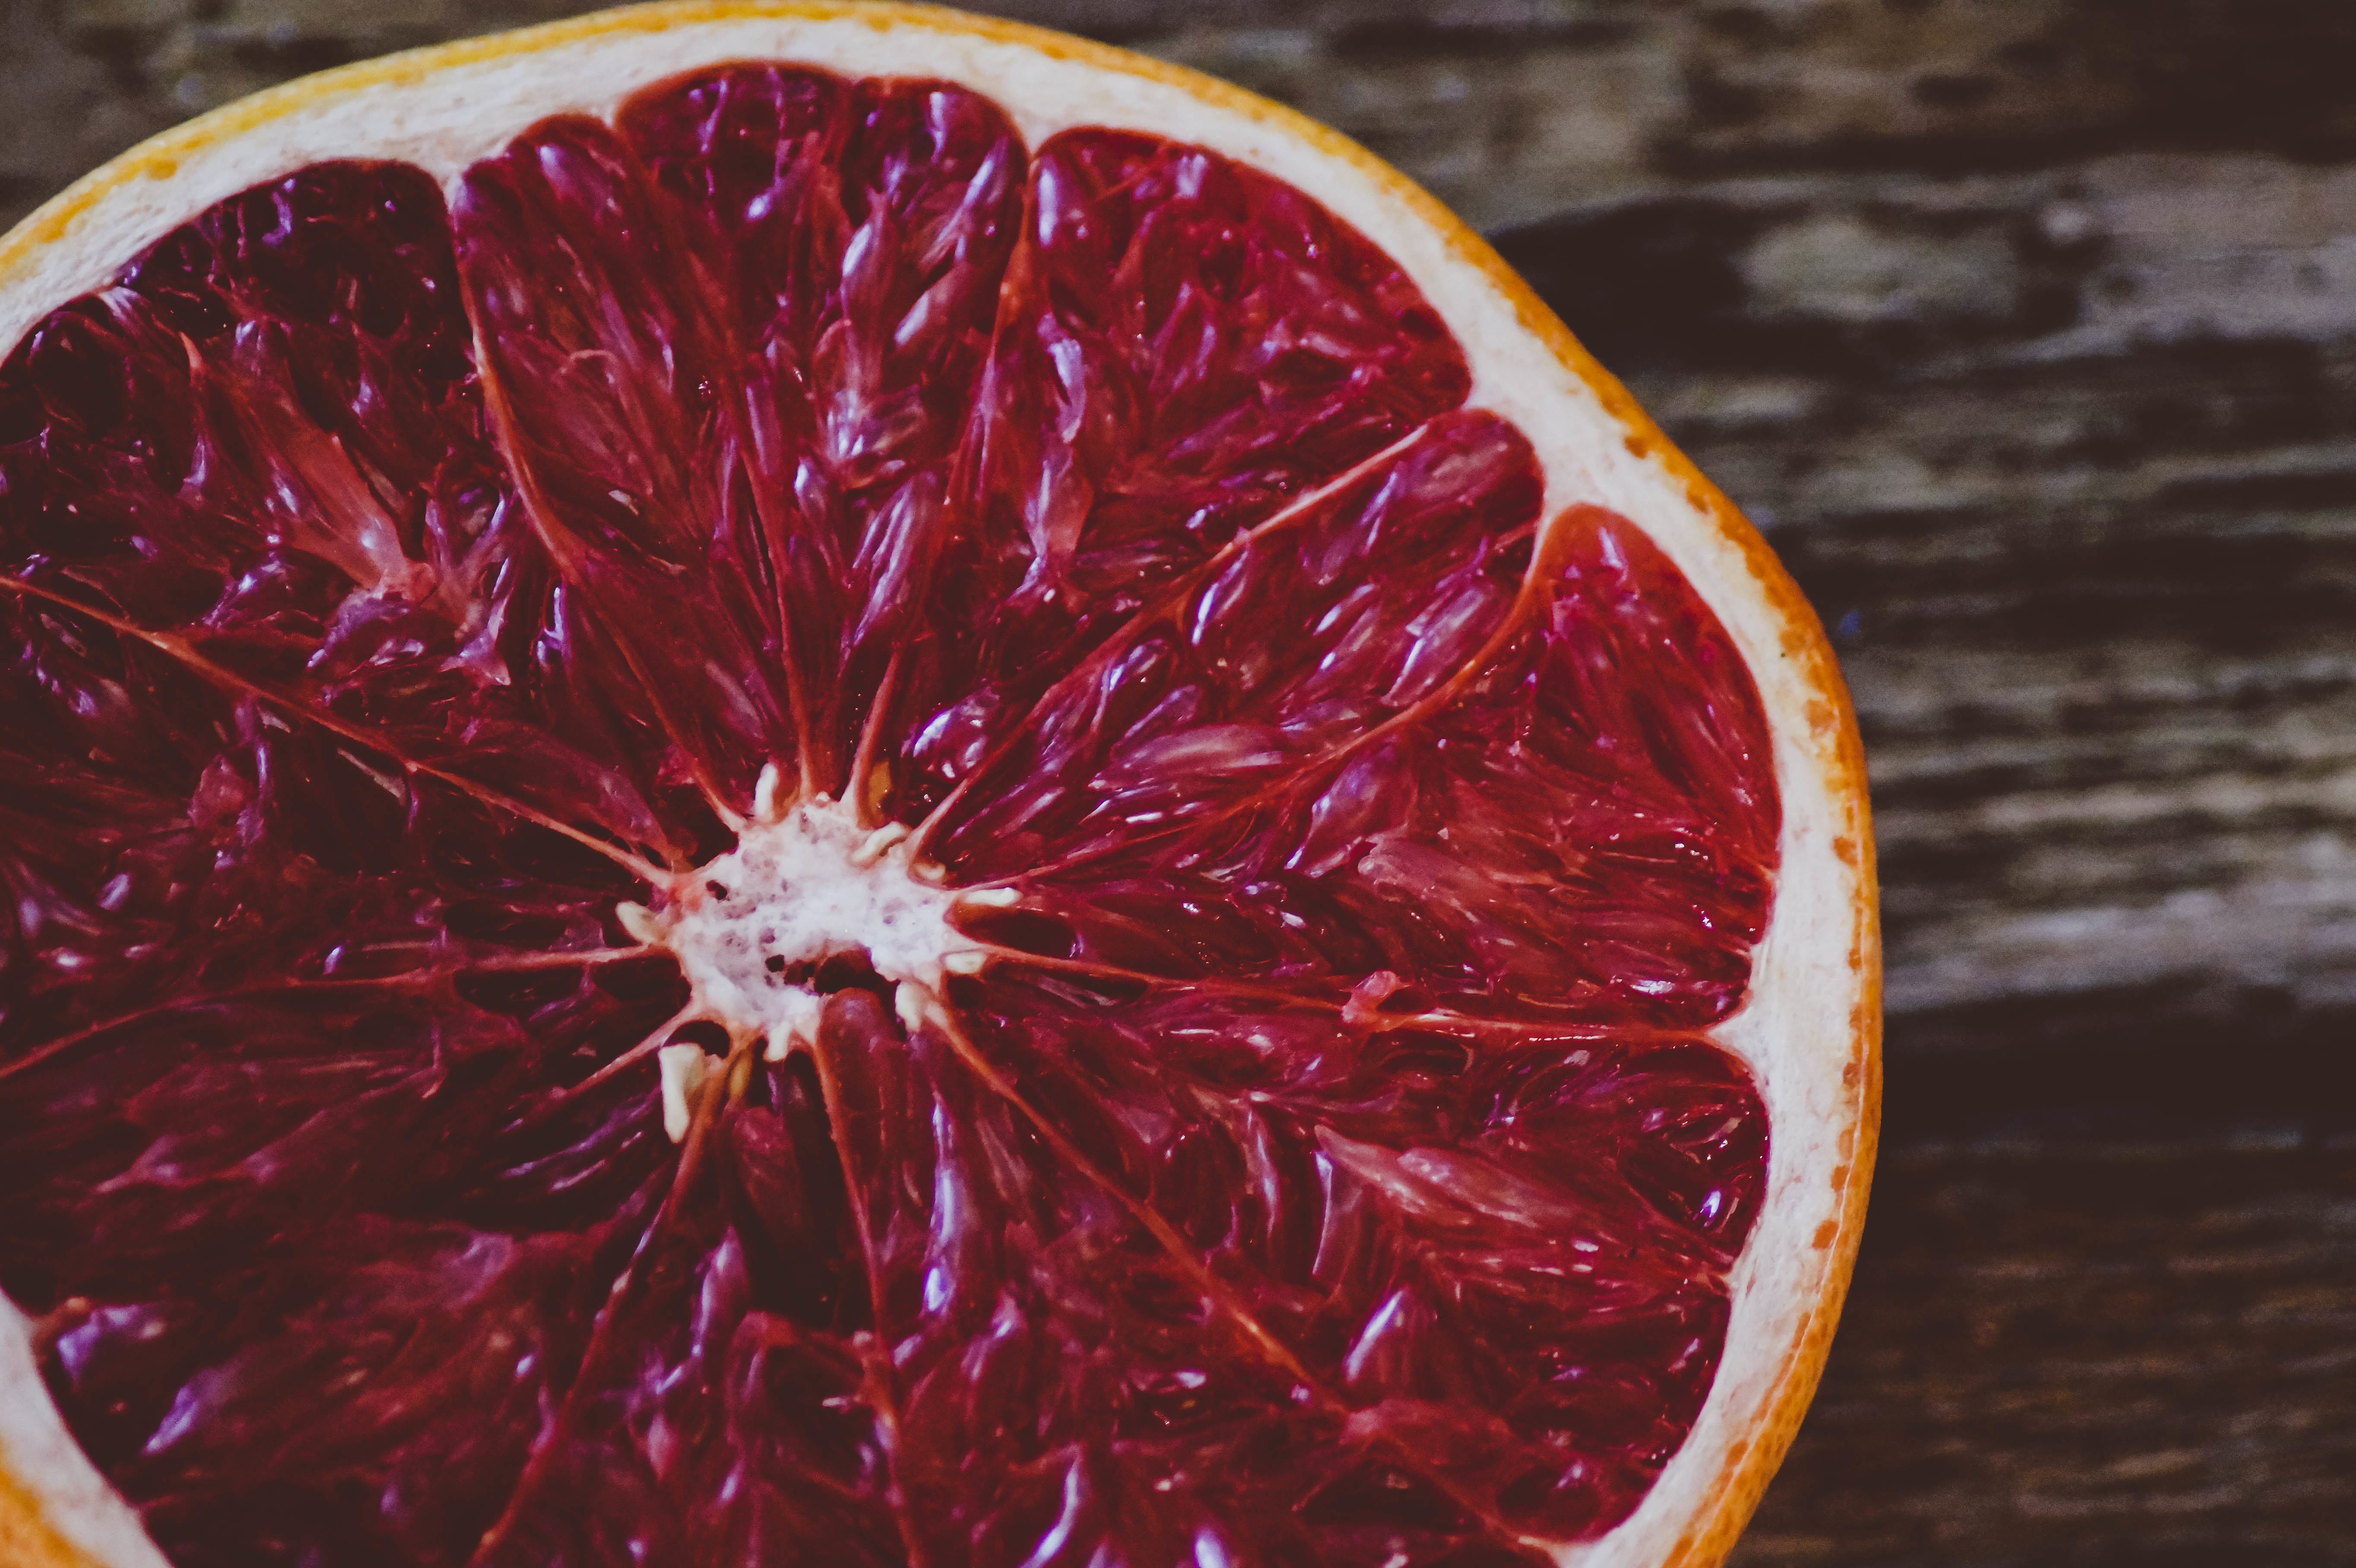
plant, fruit, berry, leaf, flower, orange, food, red, produce, vegetable, citrus, flowering plant, land plant, medicinal mushroom